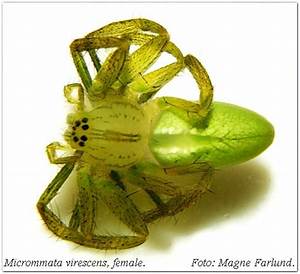
Label: spider